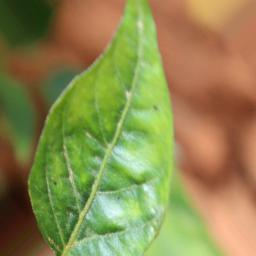
Label: mites_and_trips